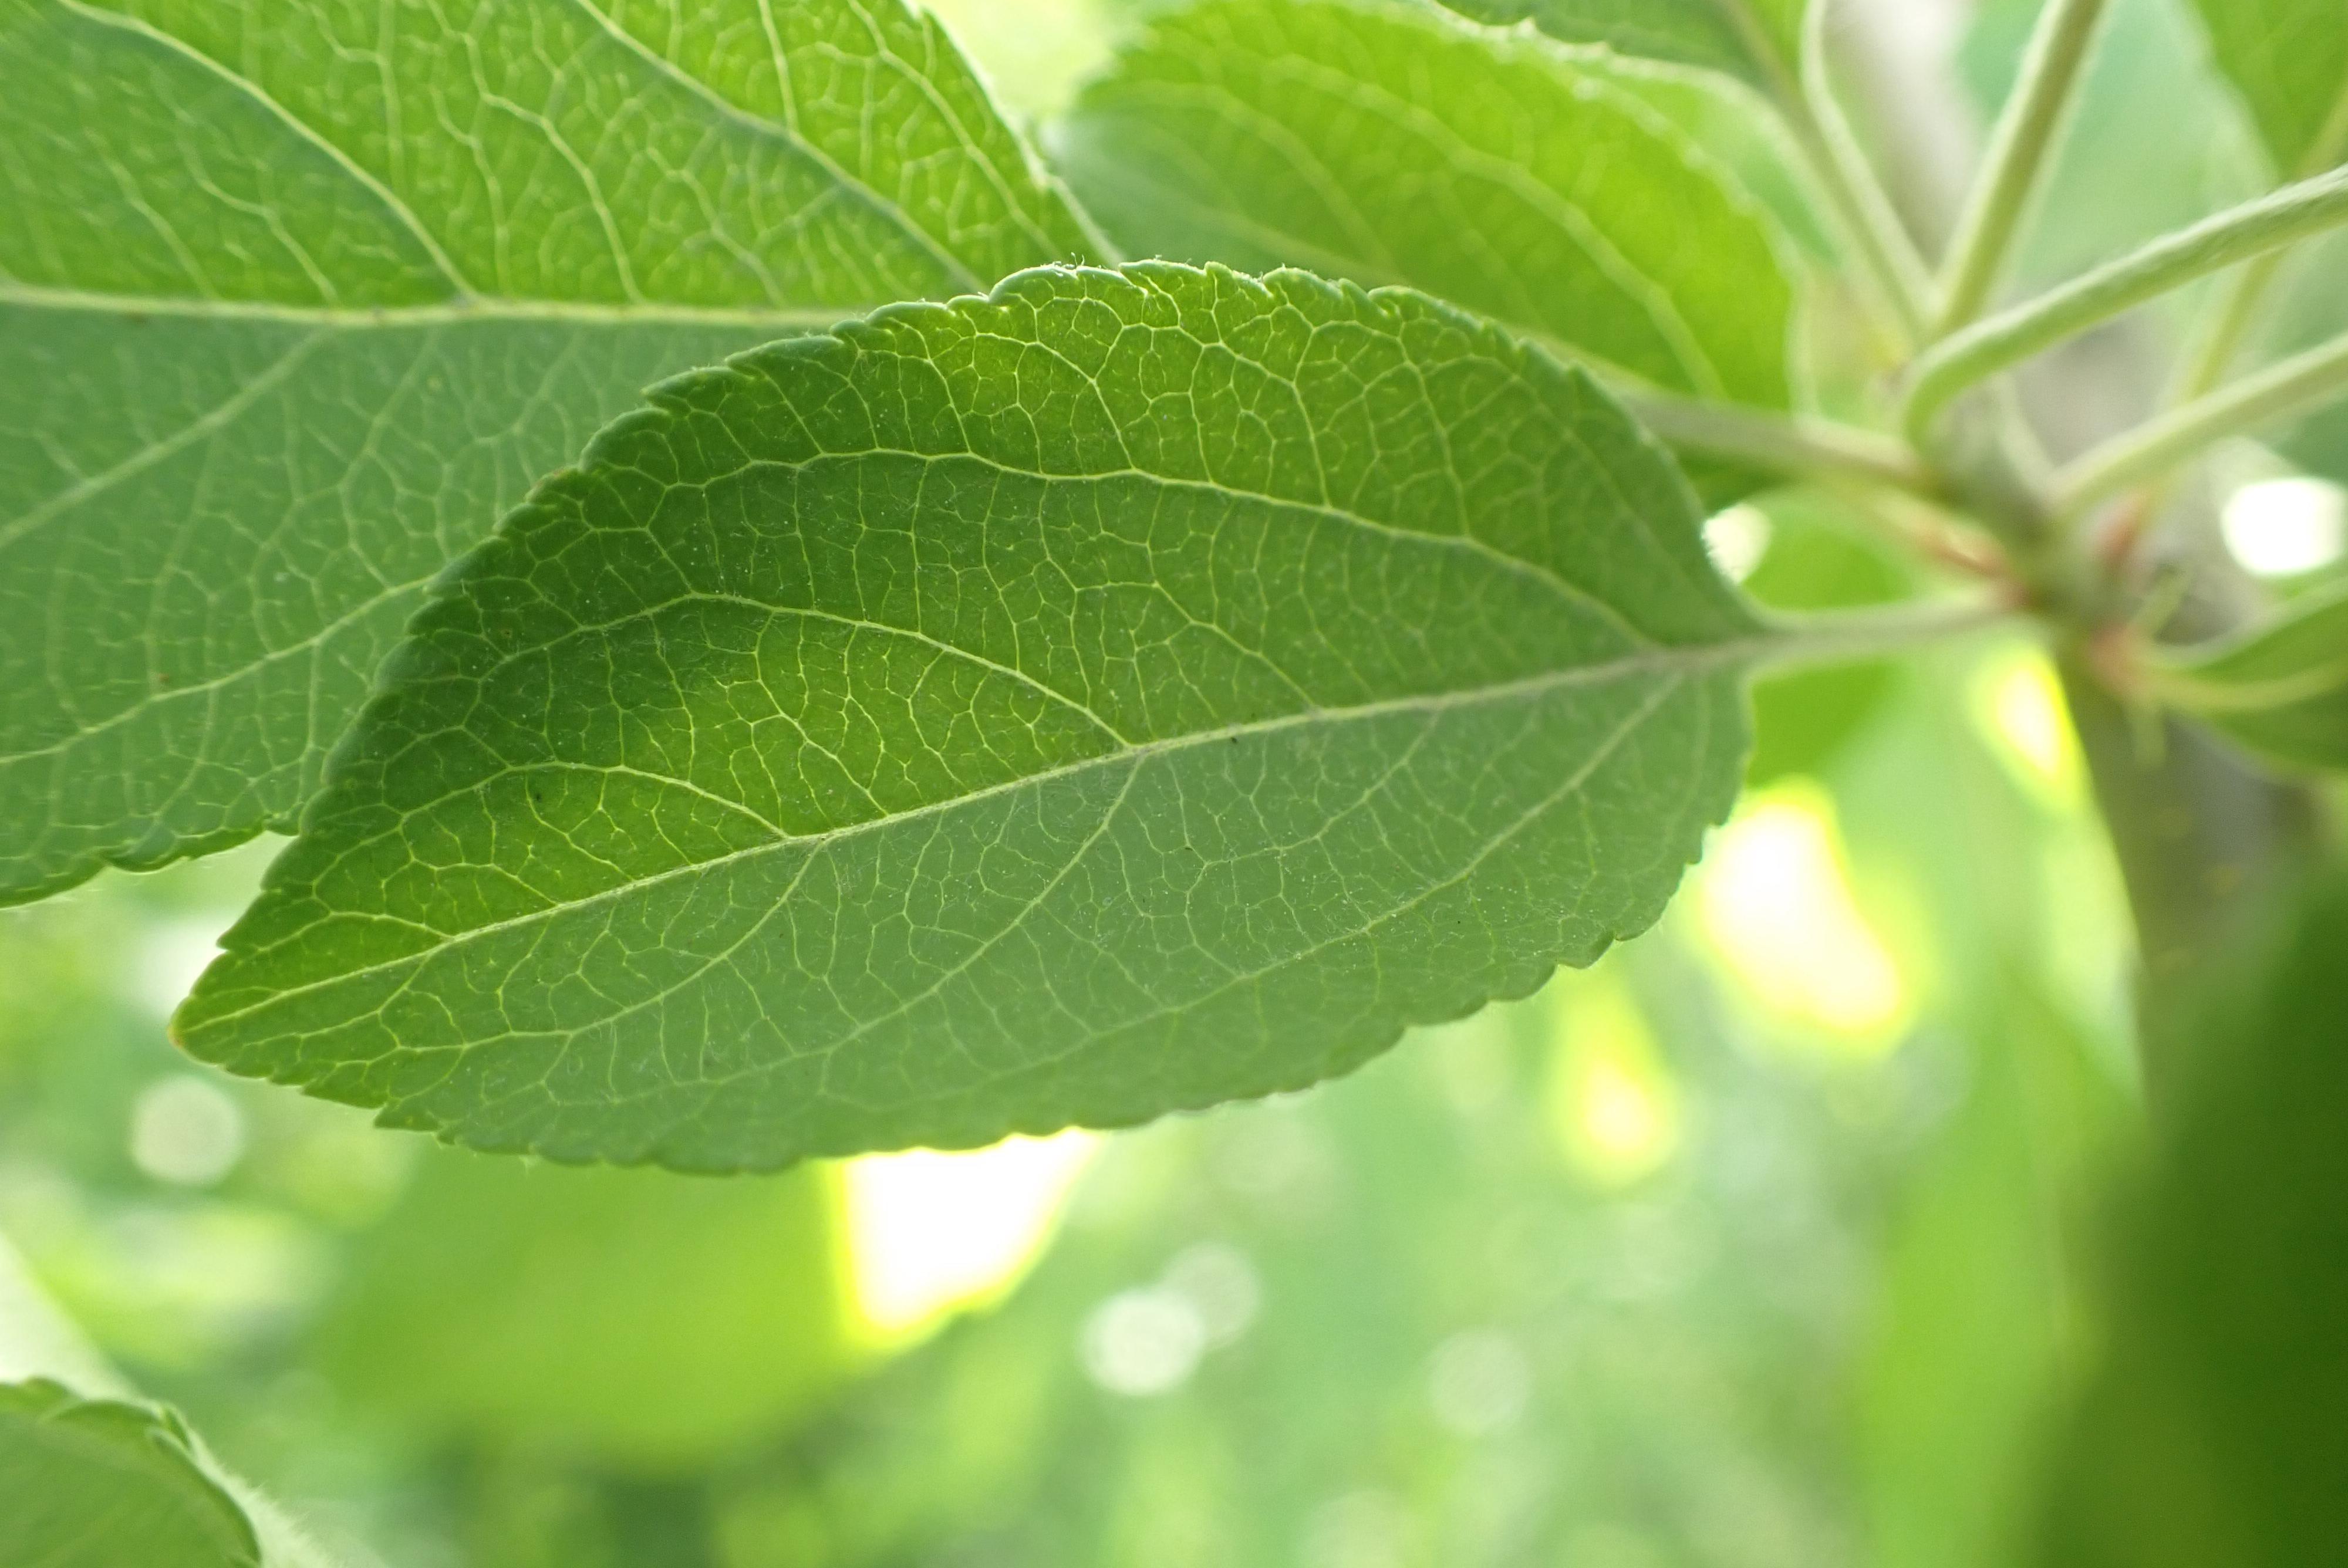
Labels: healthy